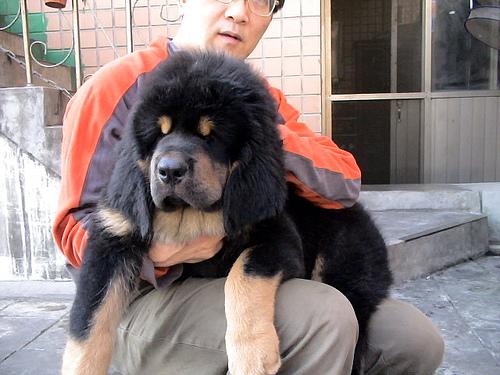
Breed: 205-n000030-Tibetan_mastiff